Commander-in-chief

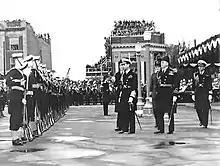
King George VI inspects a Royal Canadian Navy guard of honour during the 1939 royal tour of Canada.

According to the Constitution of Bosnia and Herzegovina, the collective presidency of Bosnia and Herzegovina is the commander-in-chief of the Armed Forces of Bosnia and Herzegovina. In peace, the commander-in-chief exercises his command through the minister of defence. In war and in cases where the minister of defence is not fulfilling orders, the commander-in-chief exercises his command directly through the chief of Joint Staff.